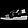
Label: Sandal